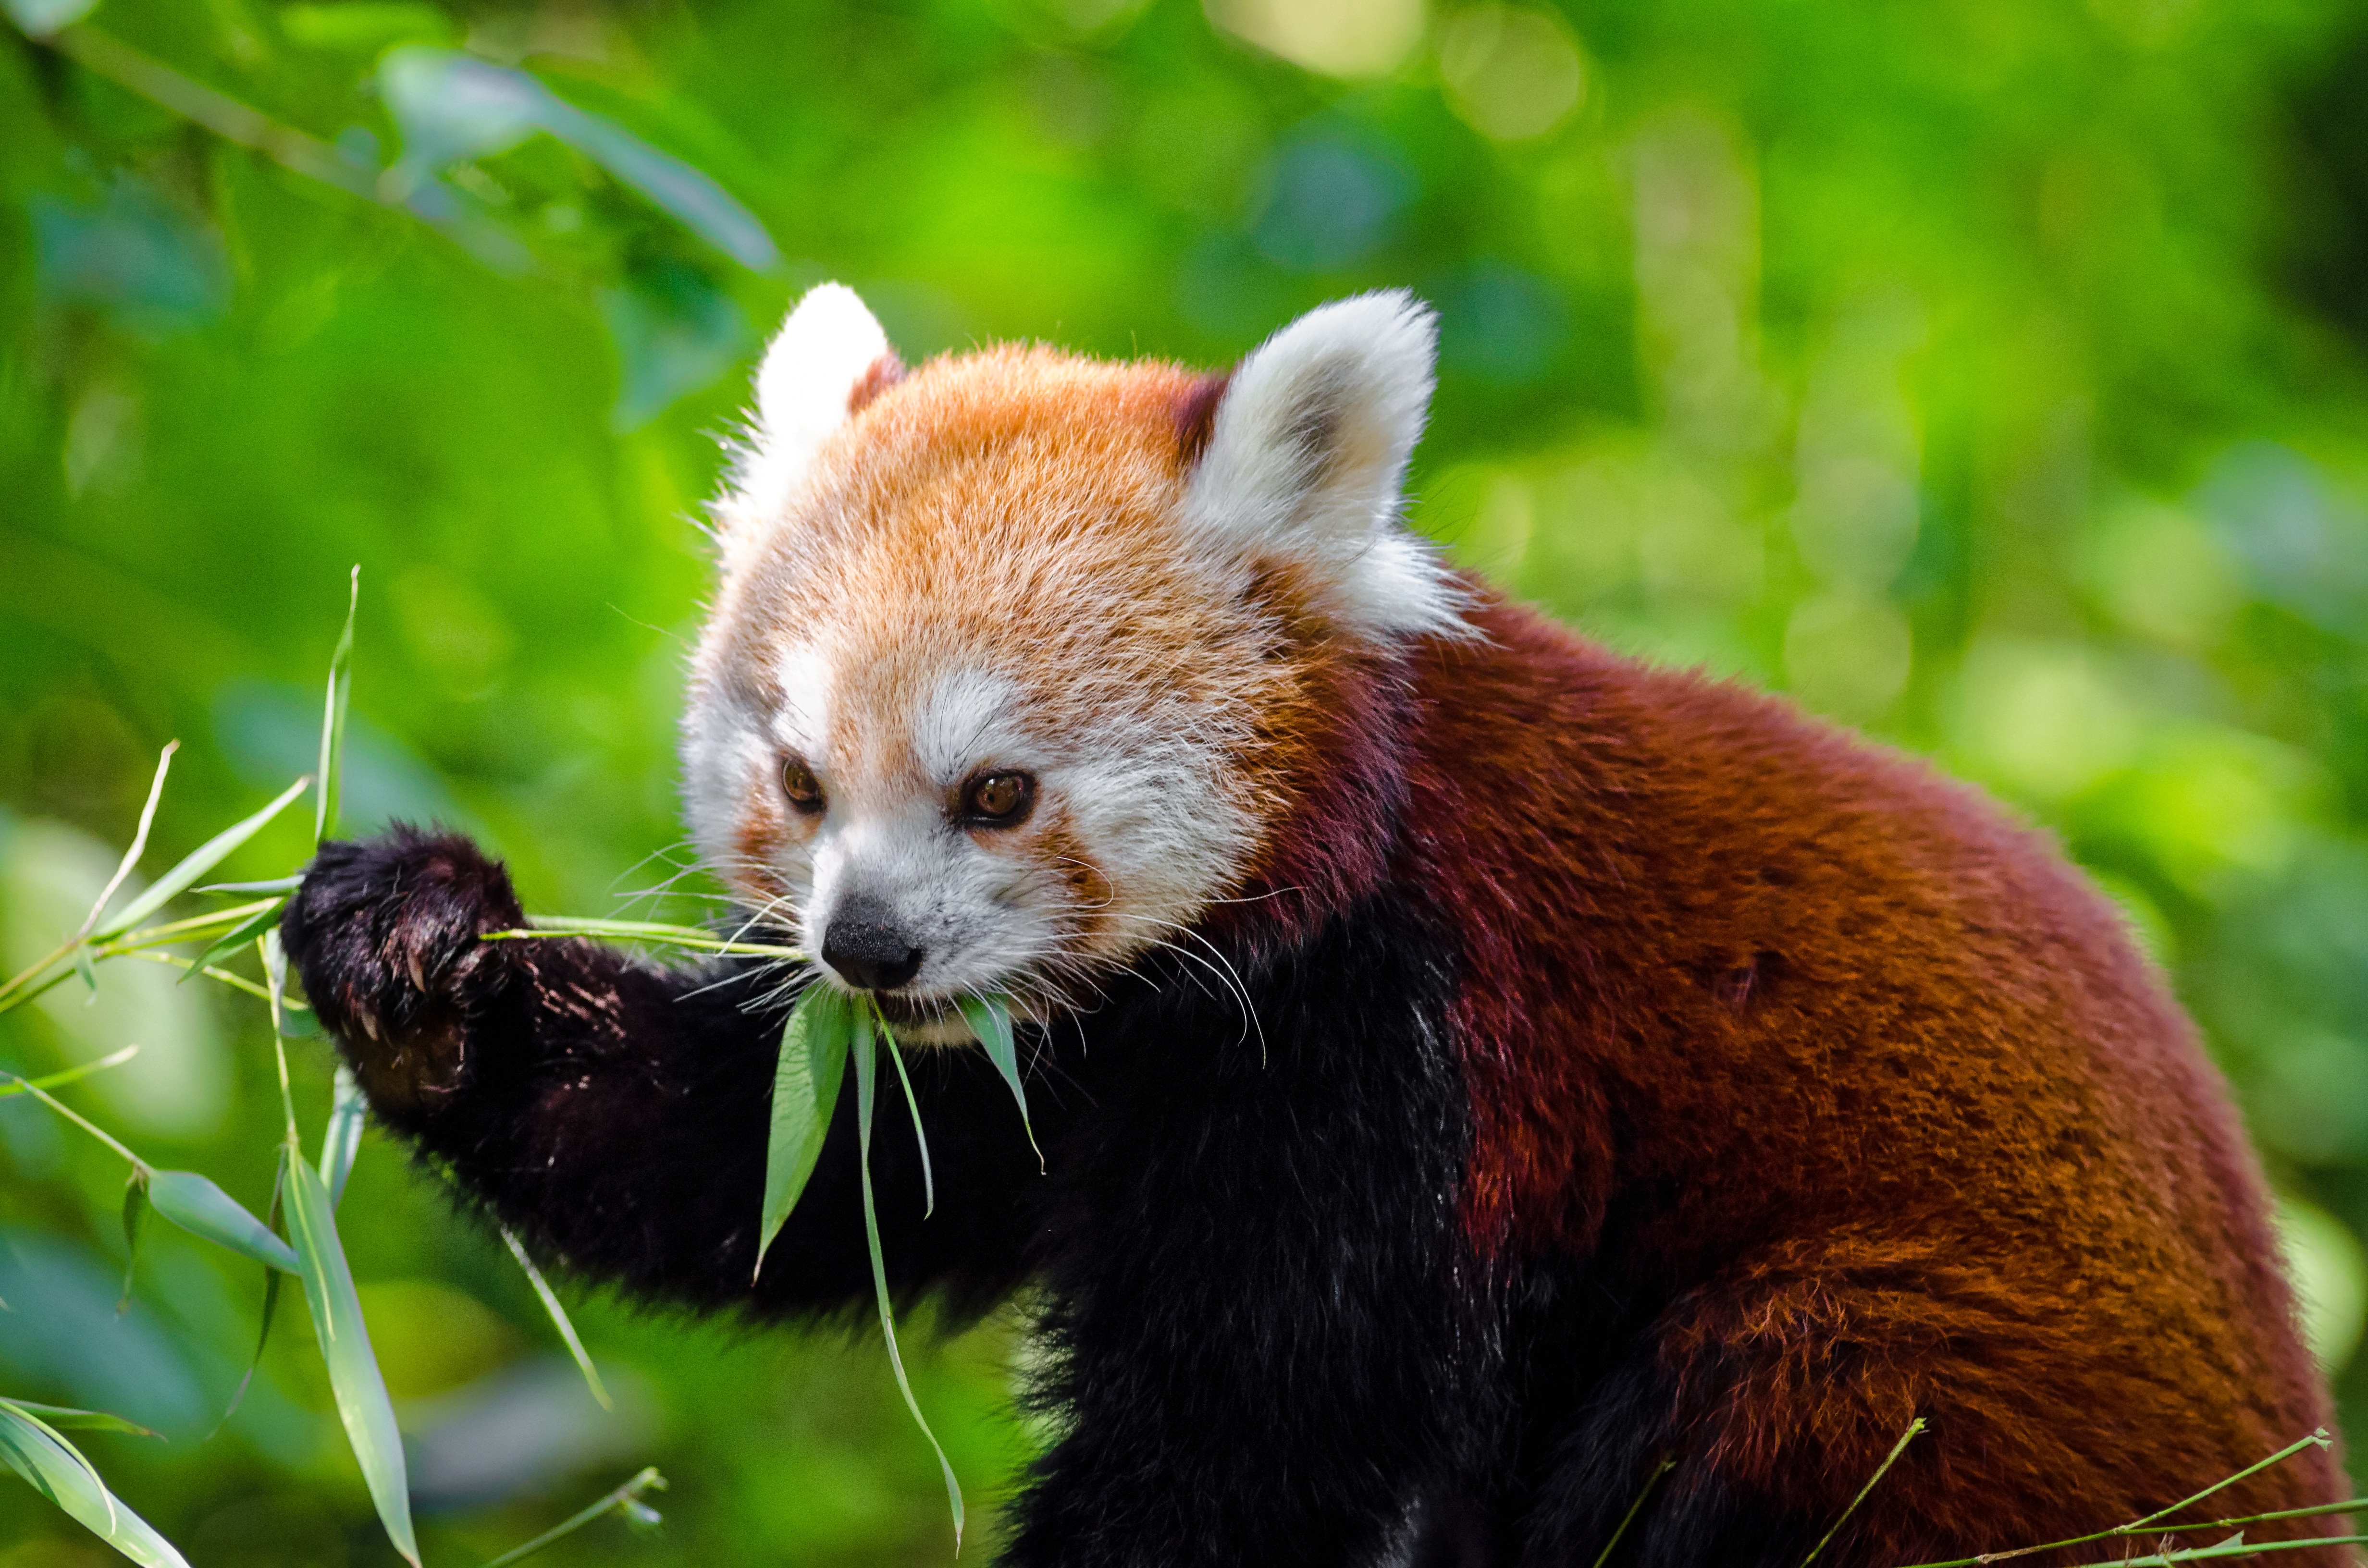
nature, animal, cute, wildlife, wild, zoo, mammal, fauna, red panda, panda, whiskers, vertebrate, bamboo, zoo animals, cute animals, wild animals, carnivoran